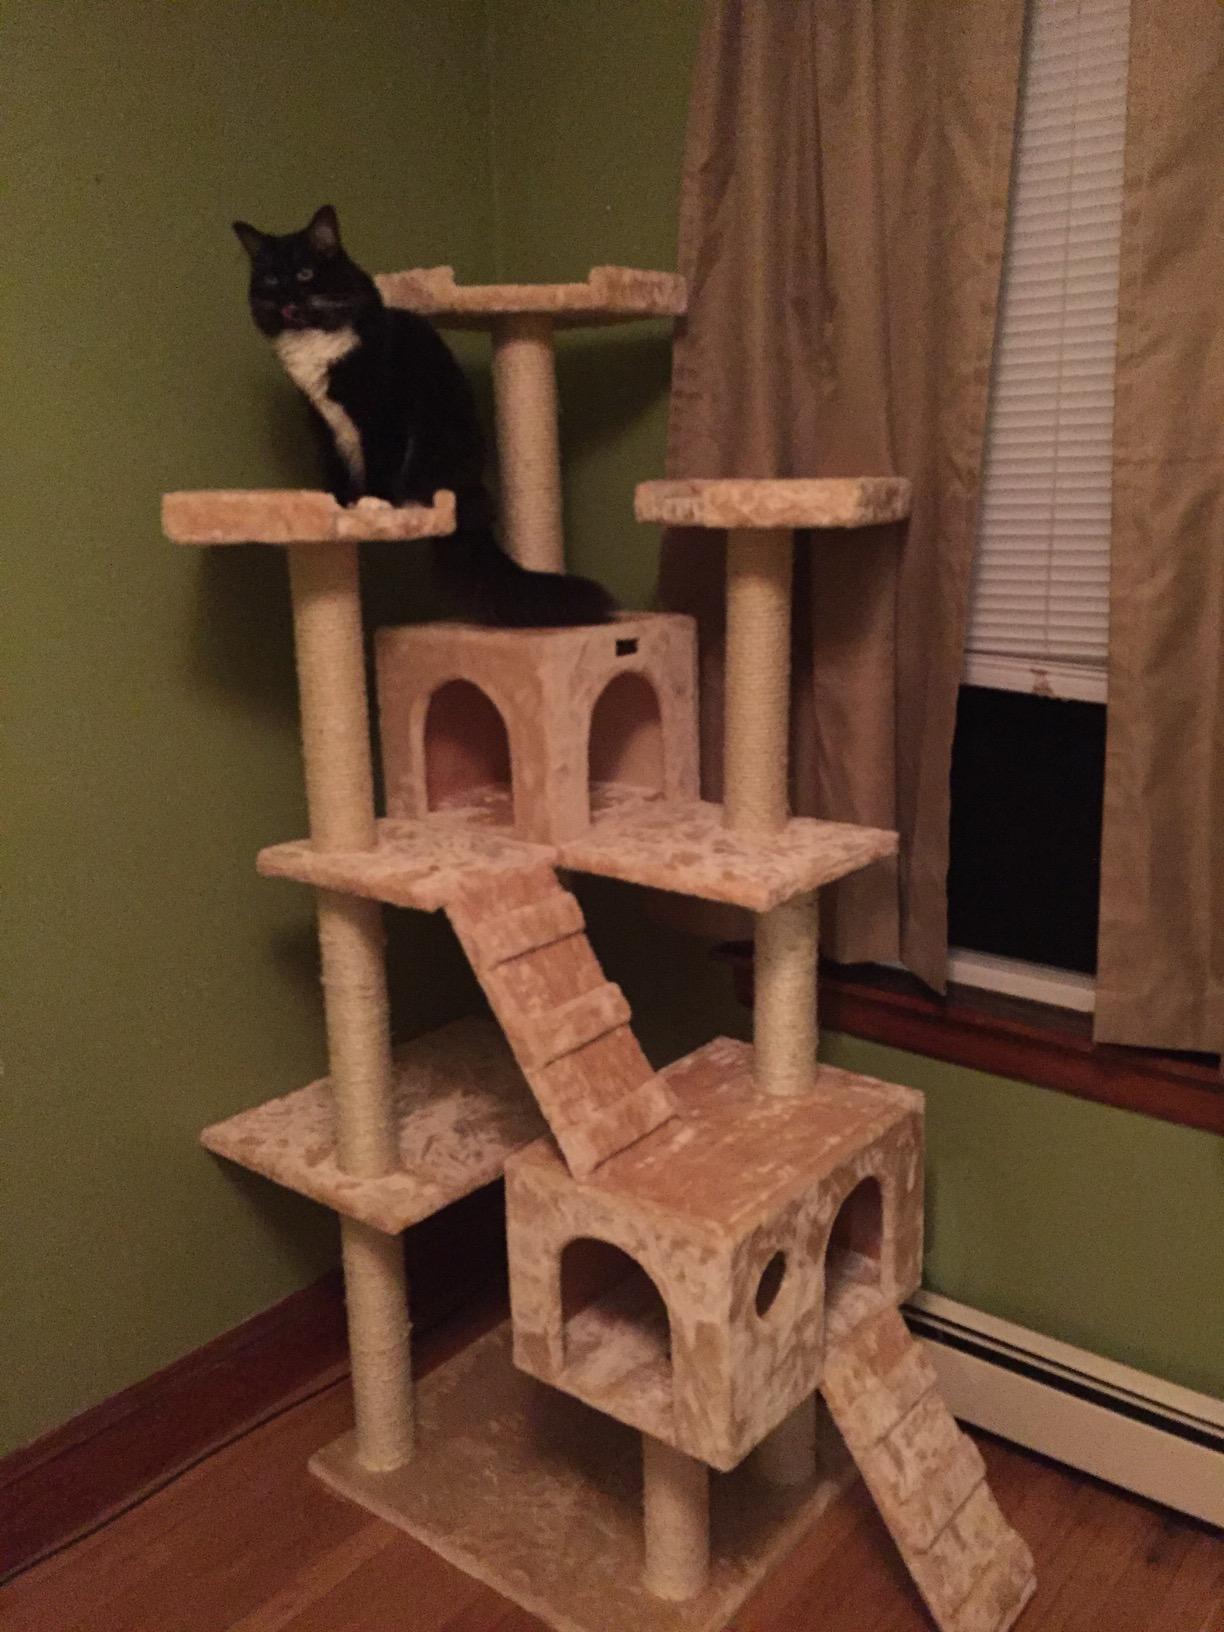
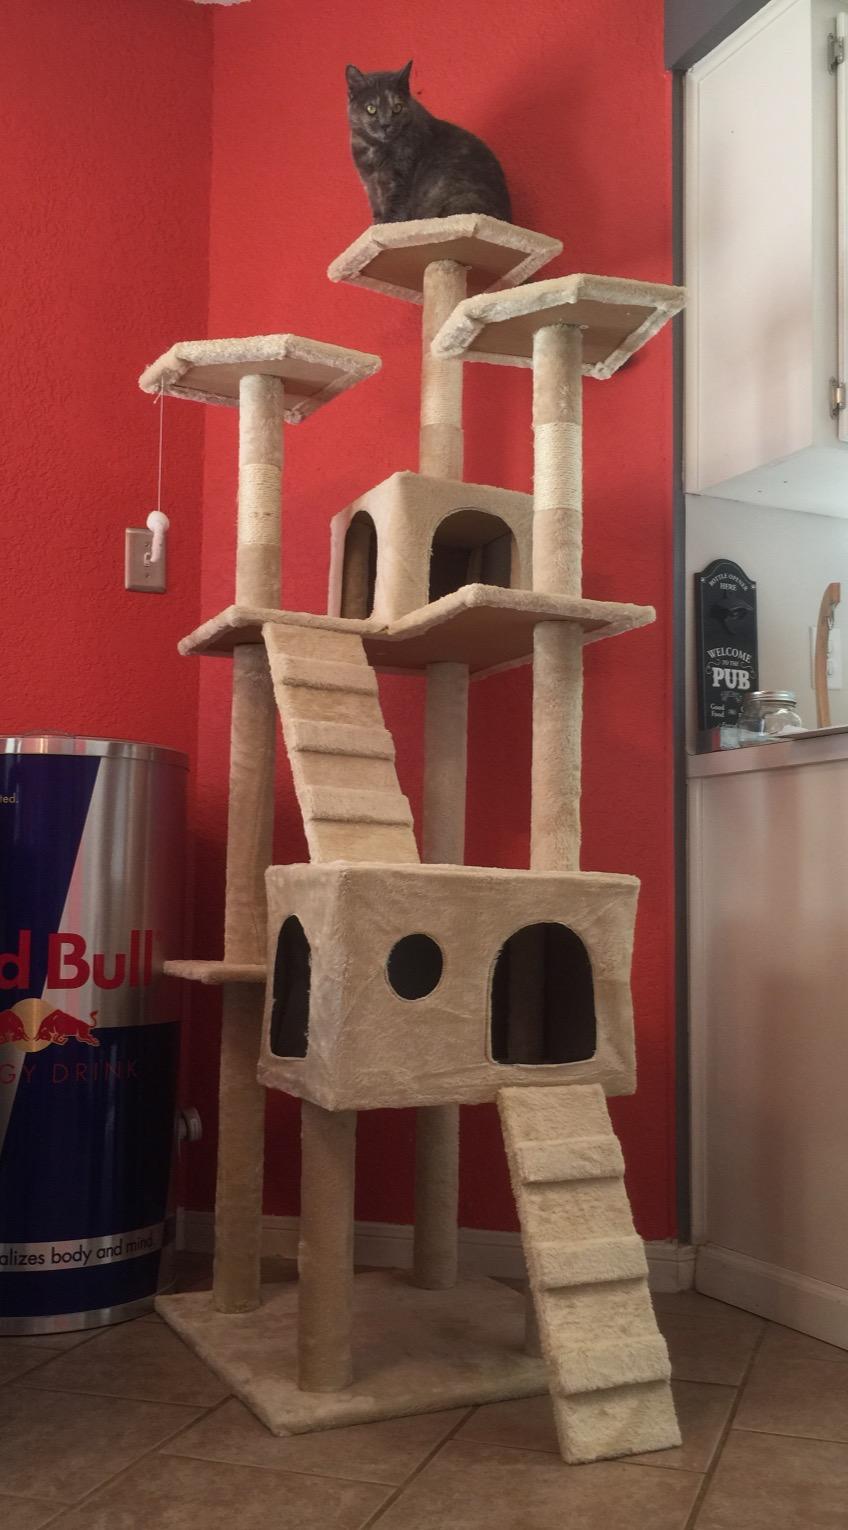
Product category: items_cat tree
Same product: no